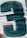
Number: 3